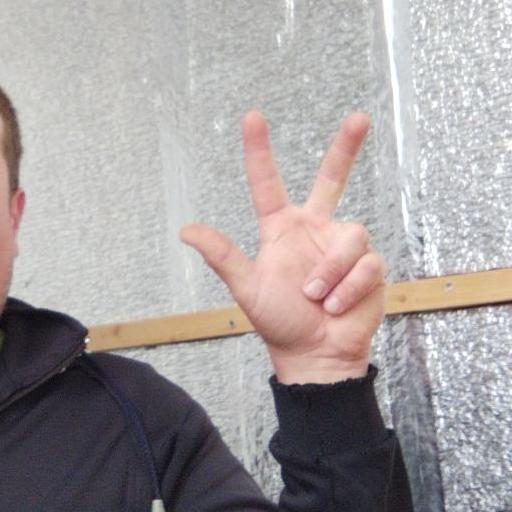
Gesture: three2